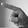
ASL letter: P